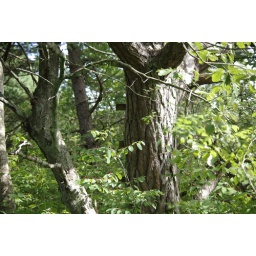
Found my old tree house in the woods. Only the ladder/steps nailed to the tree was left.